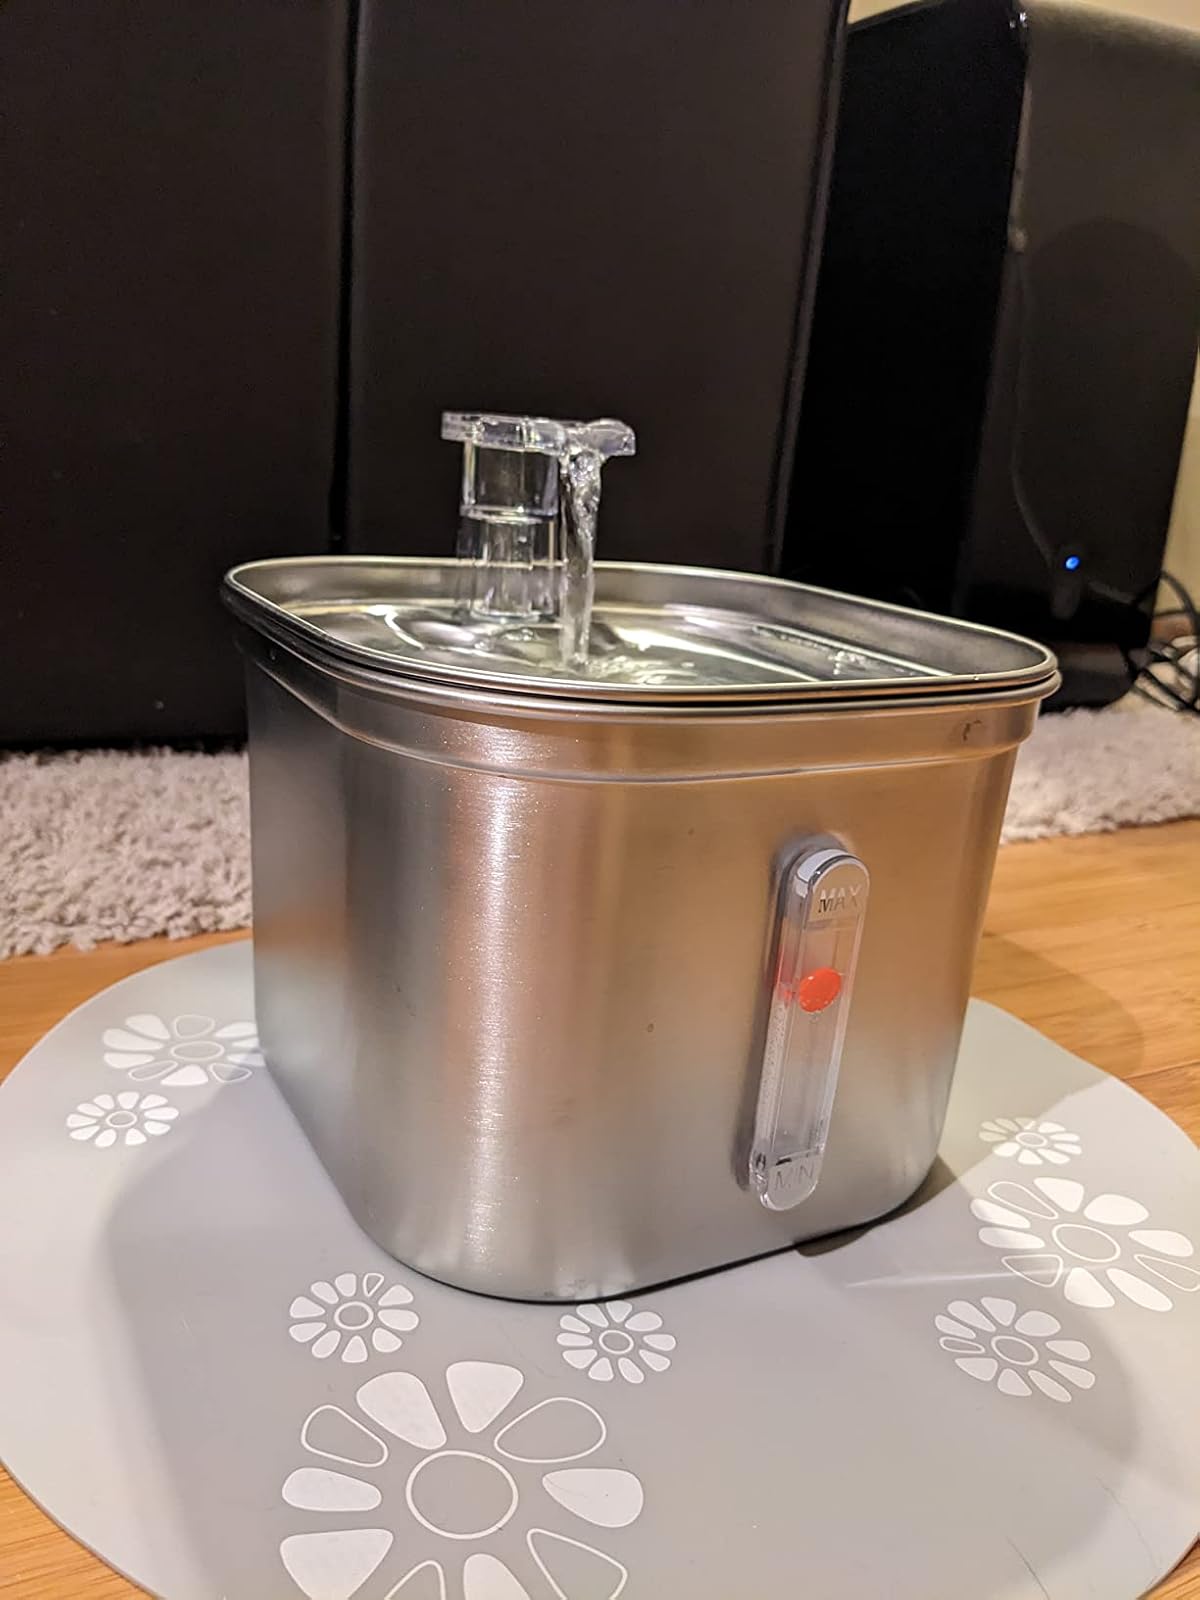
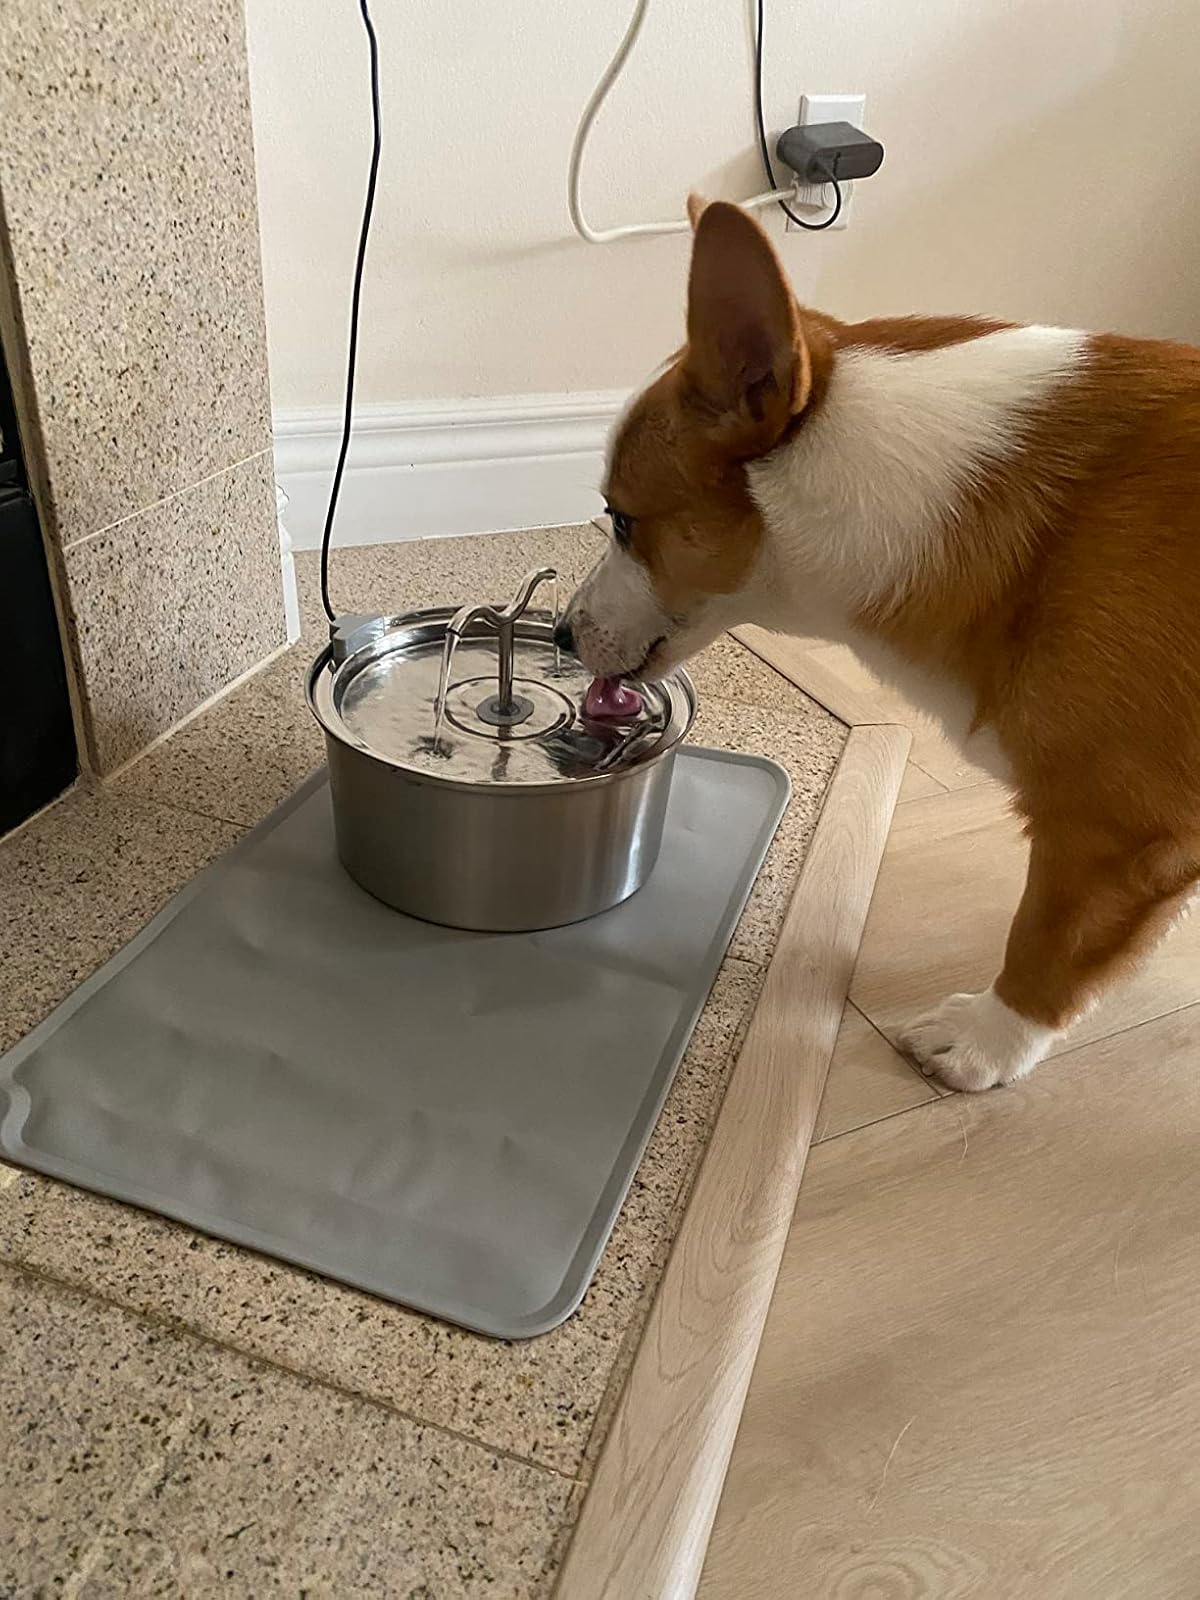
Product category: items_bowl
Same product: no